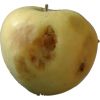
Label: Apple hit 1